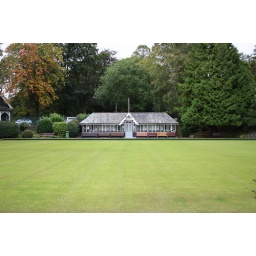
A view of the bowling green and club house in Fitz New Park in Keswick.